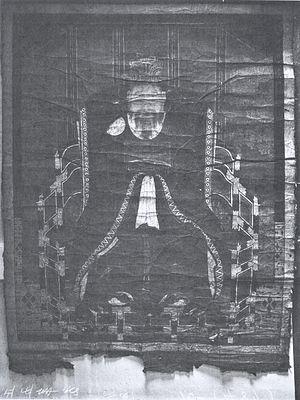
Kongmin est un des plus grands rois du royaume de Koryo en Corée. Il s'est aussi adonné à la peinture.